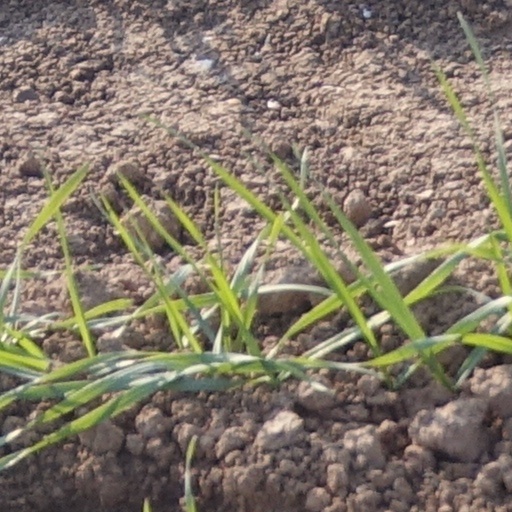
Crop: wheat